Homestead principle

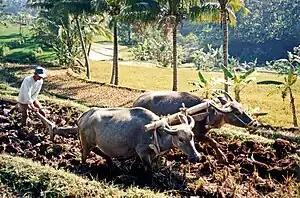
Under the homestead principle a farmer putting unowned land to use gains ownership over it

The homestead principle is the principle by which one gains ownership of an unowned natural resource by performing an act of original appropriation. Appropriation could be enacted by putting an unowned resource to active use (as with using it to produce some product),